Windmills in Berlin

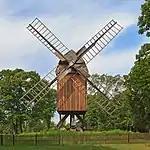
The trestle windmill in Gatow, rebuilt in 2008, 2014

The Jungfernmühle (Wienecke’sche Mühle), an octagonal gallery Dutch windmill at Goldammerstraße 34 in Gropiusstadt, is Berlin’s oldest surviving corn mill, built in 1757 (possibly 1753). Non-functional, it retains shutter sails and a decorative wind rose. It operated economically until 1980 using electric power, the last Berlin windmill to do so. Originally built in Potsdam’s Amtsacker near the Nauen Gate by Dutch carpenter Adrian den Ouden, linked to Potsdam’s Dutch Quarter, the mill was relocated to Rixdorf’s Rollbergen in 1860 by Johann Wilhelm Blankenberg. In 1872, Otto Wienecke moved it to Buckow, naming it Wienecke’sche Mühle. An inscription notes: “Four generations of master millers Wienecke, 1969.”